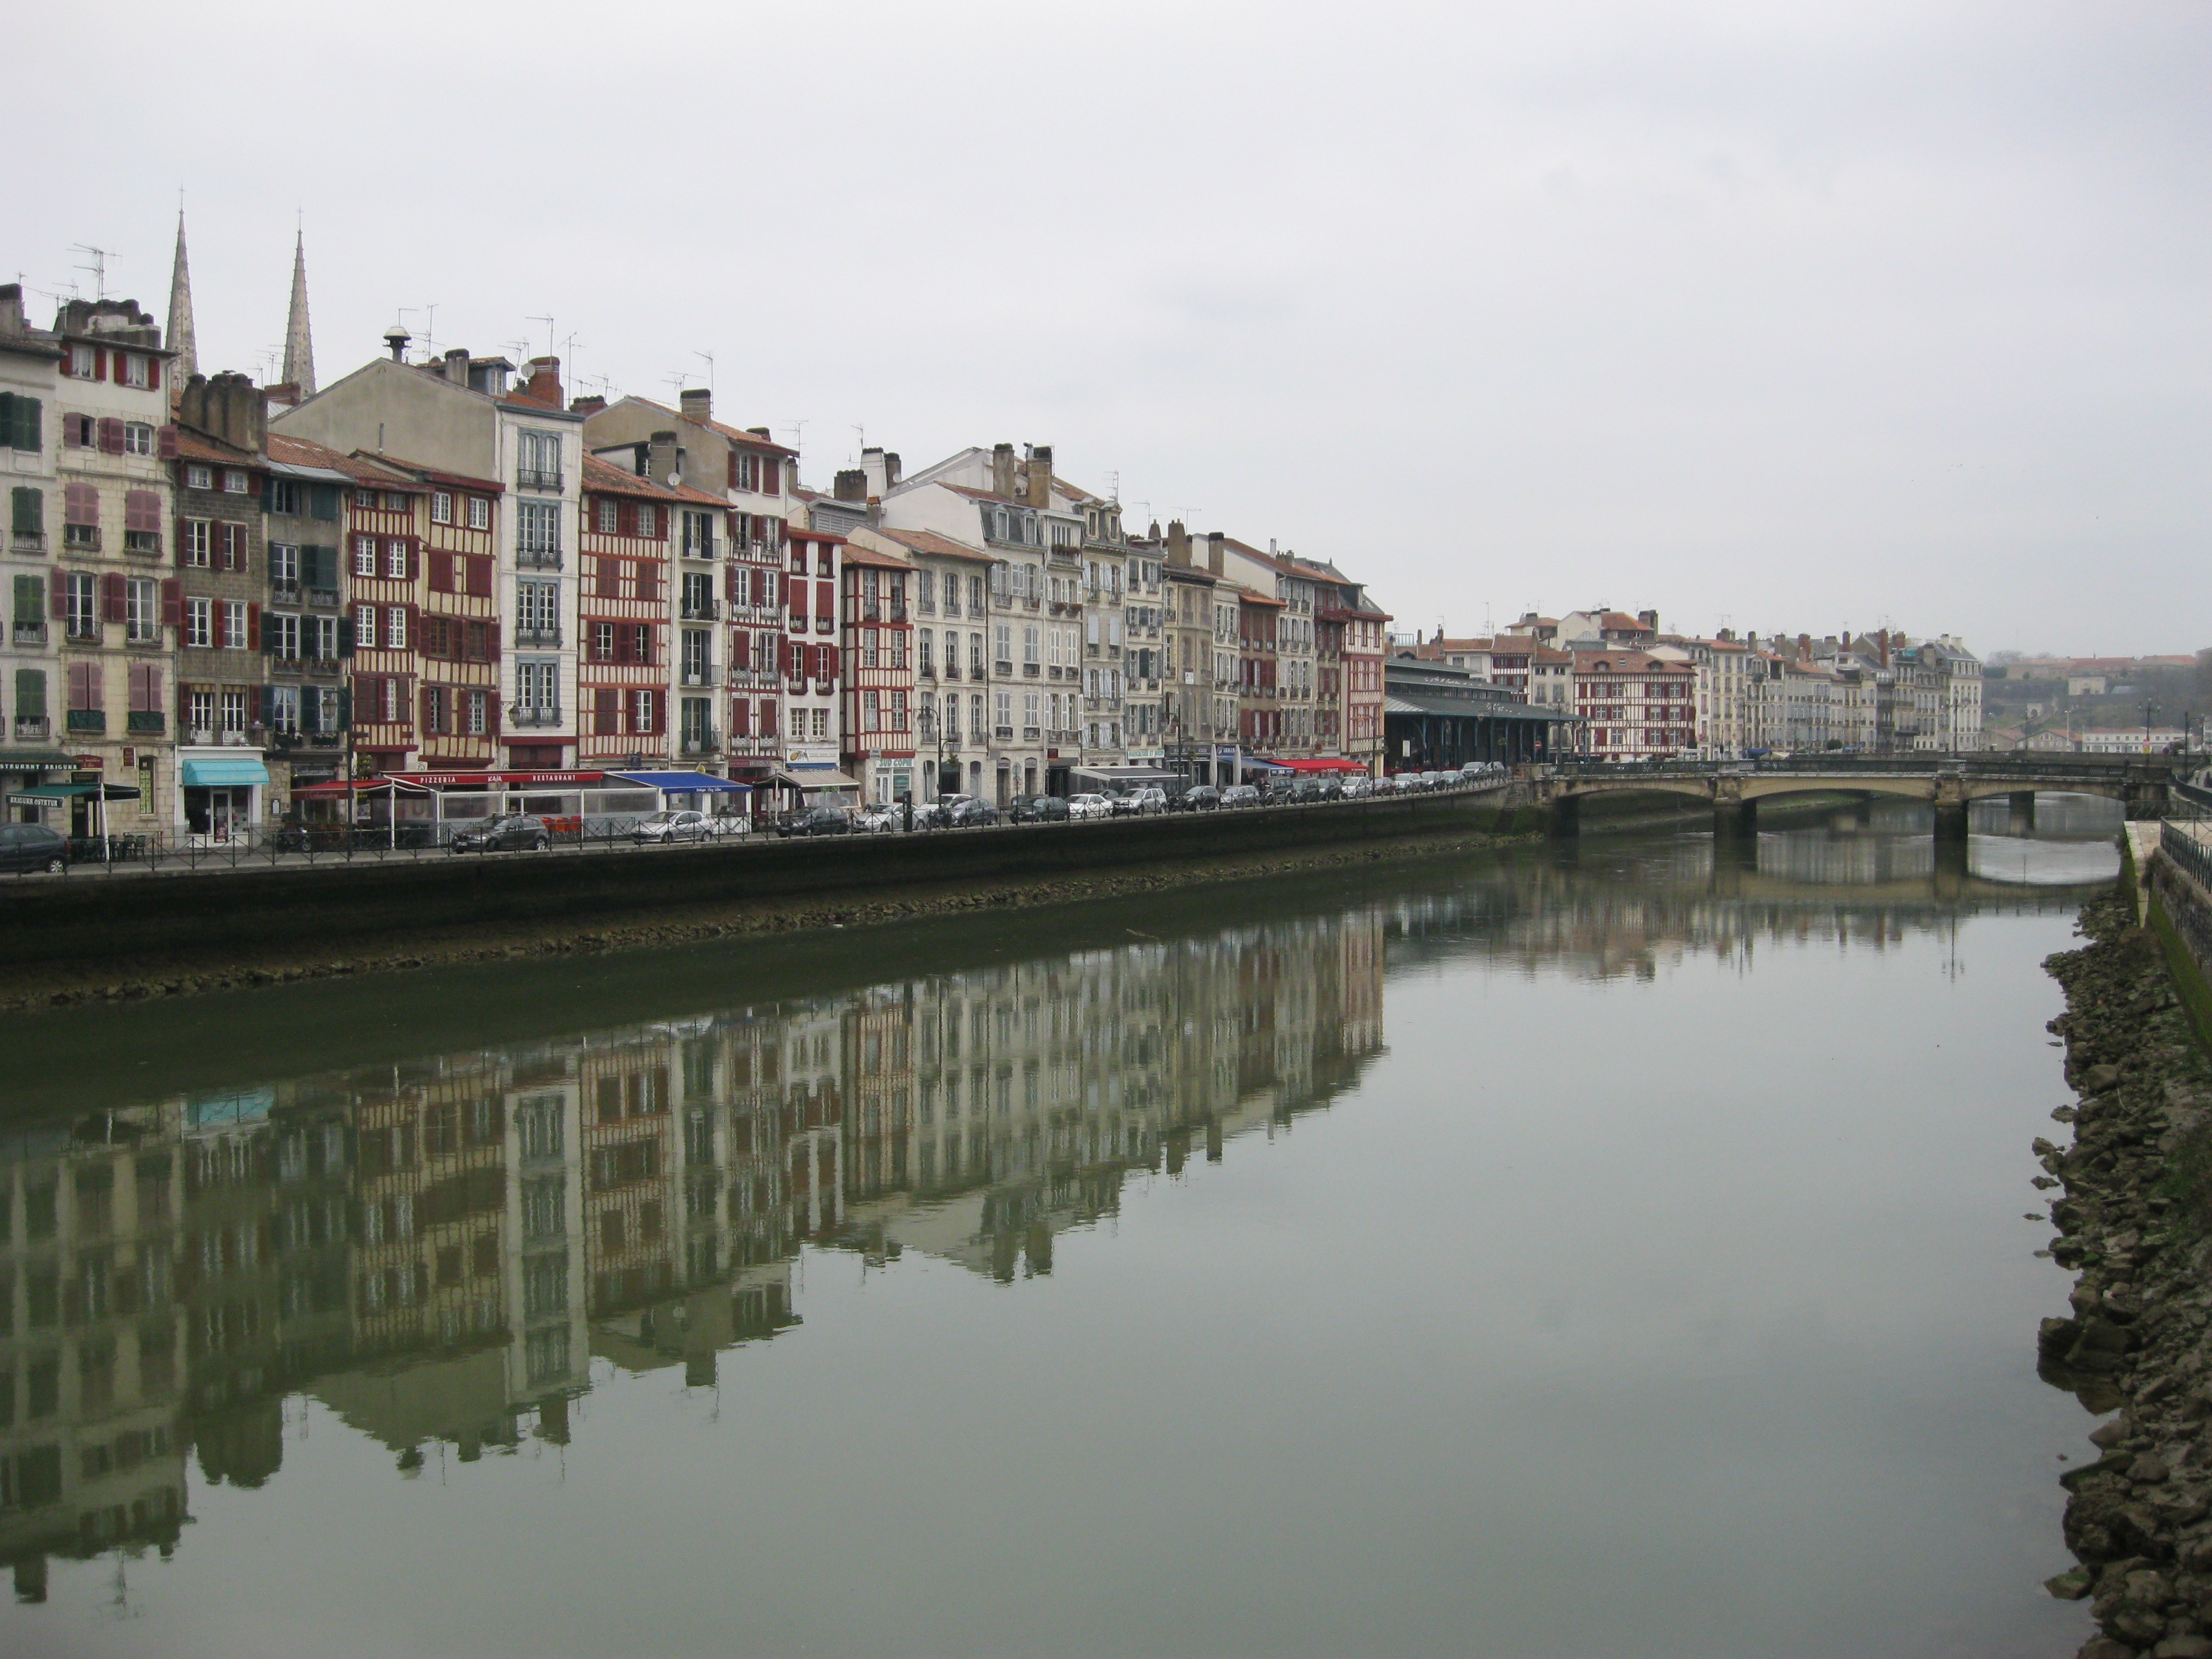
landscape, water, dock, bridge, river, canal, cityscape, reflection, waterway, body of water, hendaye, channel, landform